The Art of Loving

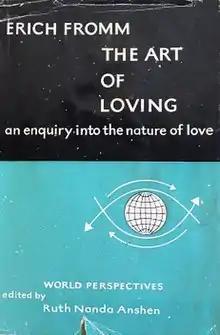
Cover of the first edition

The Art of Loving is a 1956 book by psychoanalyst and social philosopher Erich Fromm. It was originally published as part of the "World Perspectives" series edited by Ruth Nanda Anshen. In this work, Fromm develops his perspective on human nature from his earlier works, "Escape from Freedom" and "Man for Himself" – principles which he revisits in many of his other major works. He criticizes the popular conception of love and asserts that "love is the only provision for a sane and satisfying human existence".